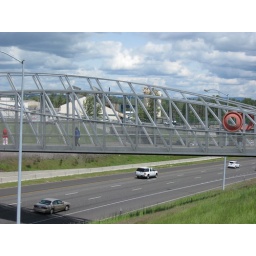
Pedestrian bridge over highway at bus stop 1